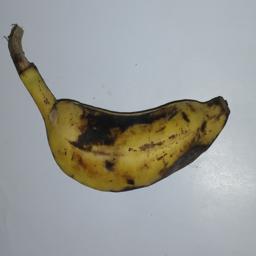
Banana variety: Champa Kola